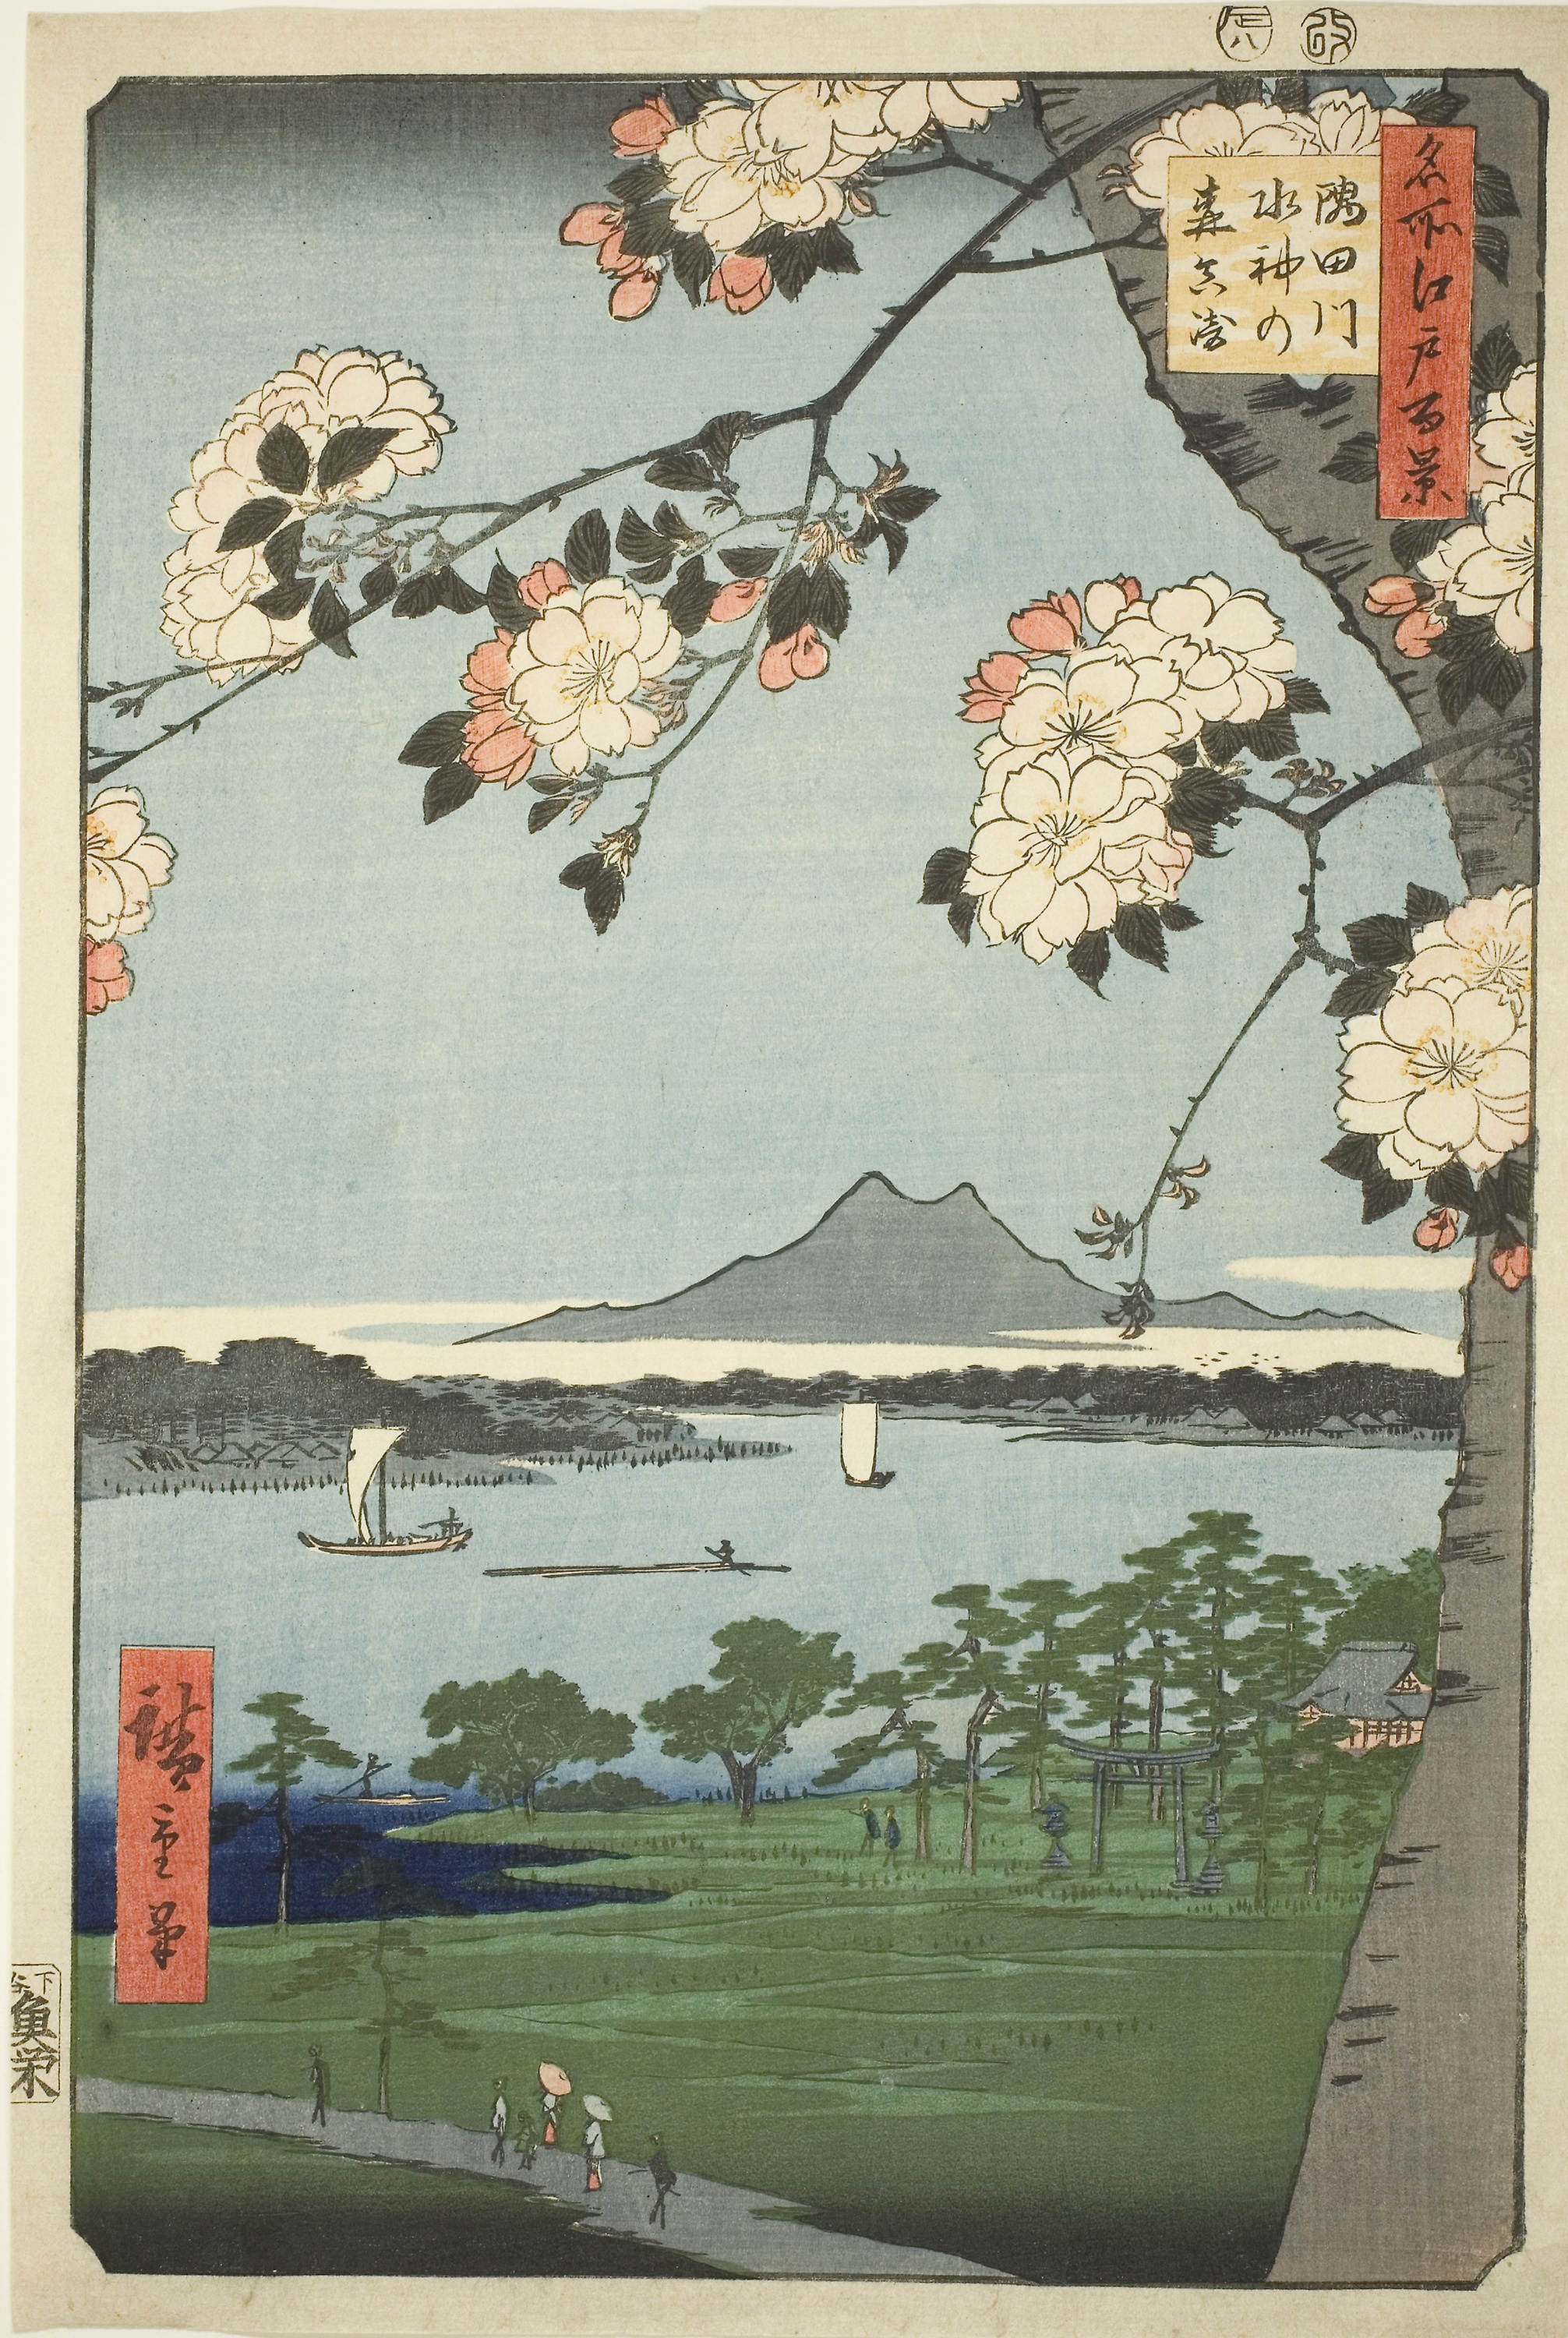
flower, painting, art, water, artwork